List of Empire ships (M)

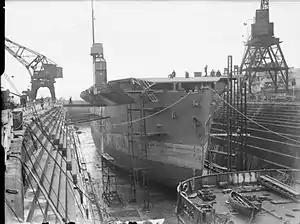
"Empire MacAlpine" in drydock.

"Empire MacAlpine" was a 7,954 GRT Merchant Aircraft Carrier (MAC) cargo ship which was built by Burntisland Shipbuilding Company Ltd, Fife. Launched on 23 December 1942 and completed in April 1943. On 1 July 1943, "Empire MacAlpine" was in collision with "Empire Ibex" in the north Atlantic and her bow was badly damaged. "Empire Ibex" was abandoned on 2 July and sank. Sold in 1947 to McCowan & Gross Ltd, London and renamed "Derrynane". Sold in 1951 to Power Steamship Co Ltd and renamed "Huntsbrook". Operated under the management of O Gross & Sons Ltd, London. Sold in 1959 to South Breeze Navigation Co Ltd and renamed "Suva Breeze". Operated under the management of J Manners & Co Ltd, Hong Kong. Sold in 1965 to San Fernando Steamship Co, Hong Kong and renamed "Djatingaleh", remaining under Manners' management and renamed "San Ernesto" in 1966. Renamed "Pacific Endeavour" and placed under the management of Jaguar Shipping Corp Ltd, Hong Kong in 1968. Sold in 1969 to Compagnia Nueve del Oriente SA, Panama, remaining under Jaguar's management. Arrived on 21 February in Hong Kong for scrapping.